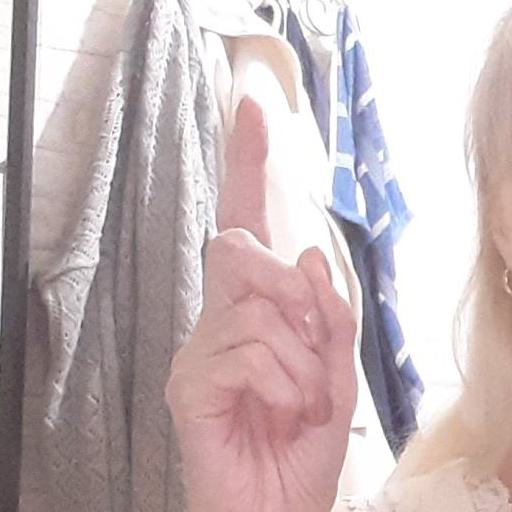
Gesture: one